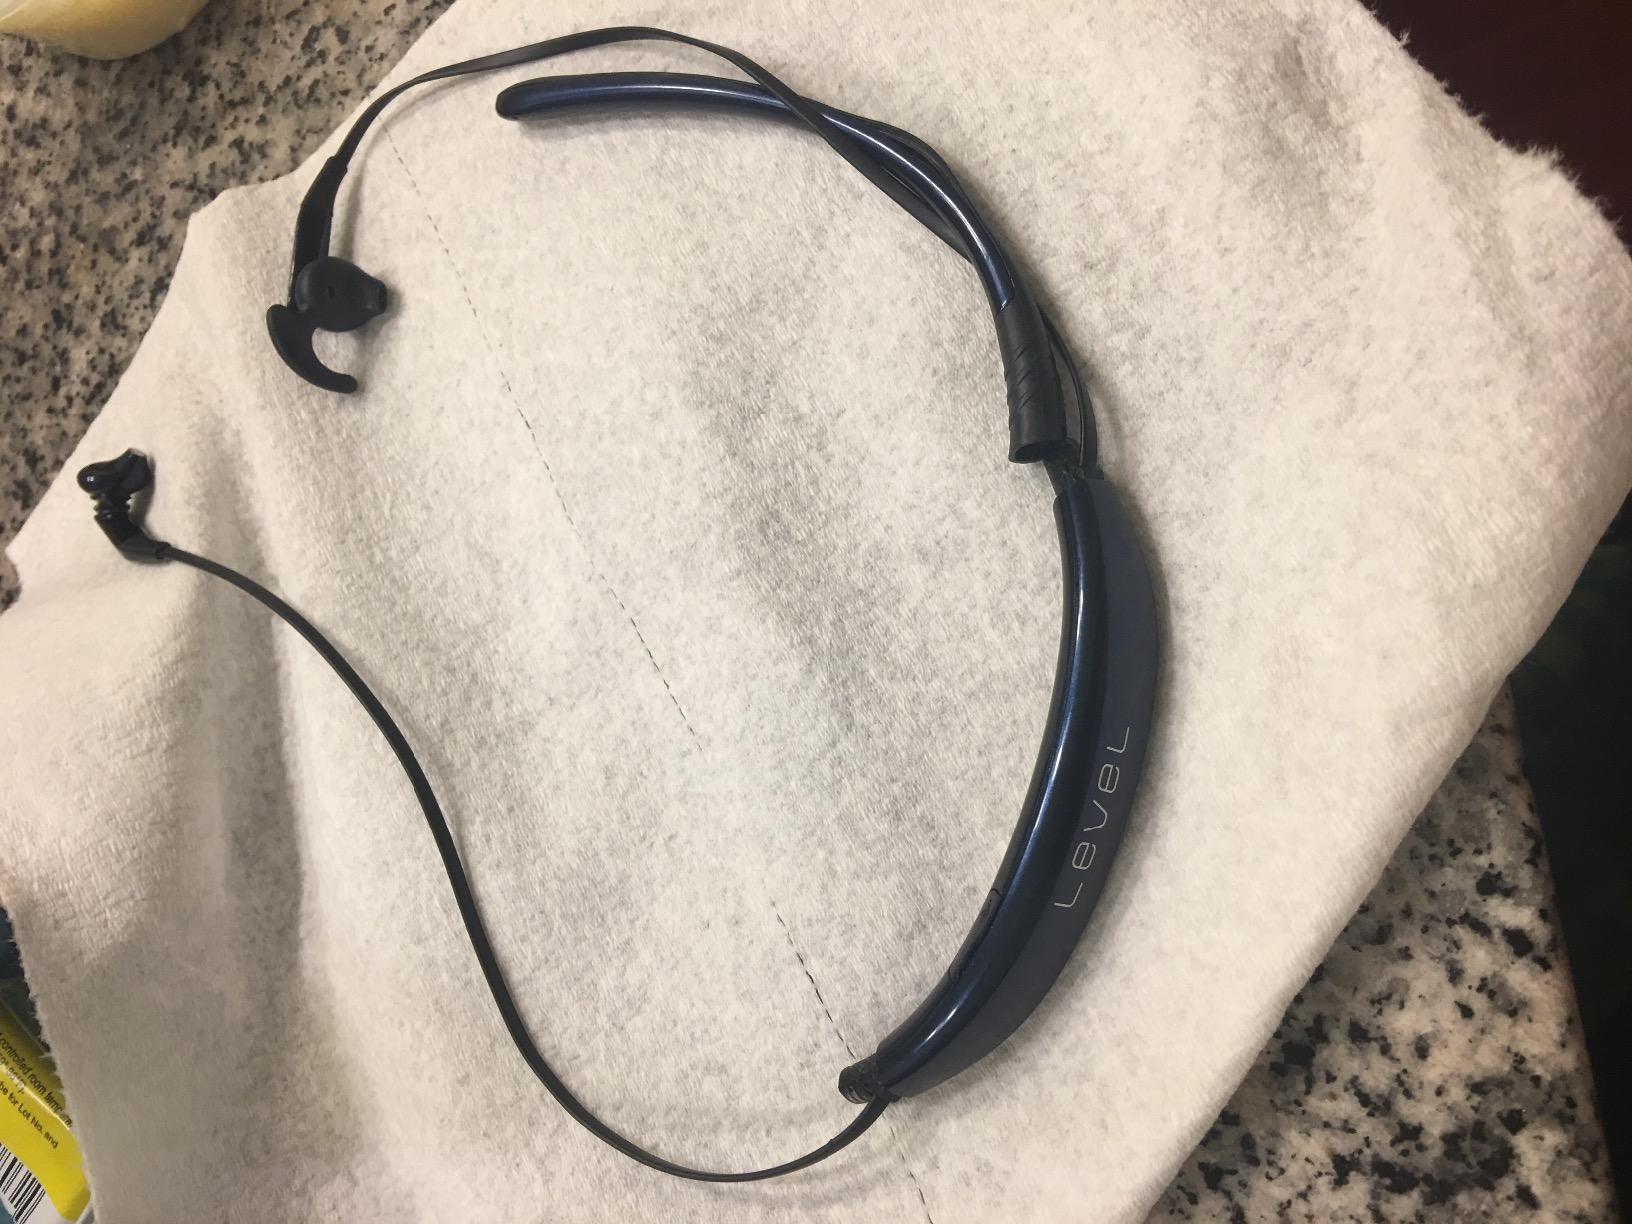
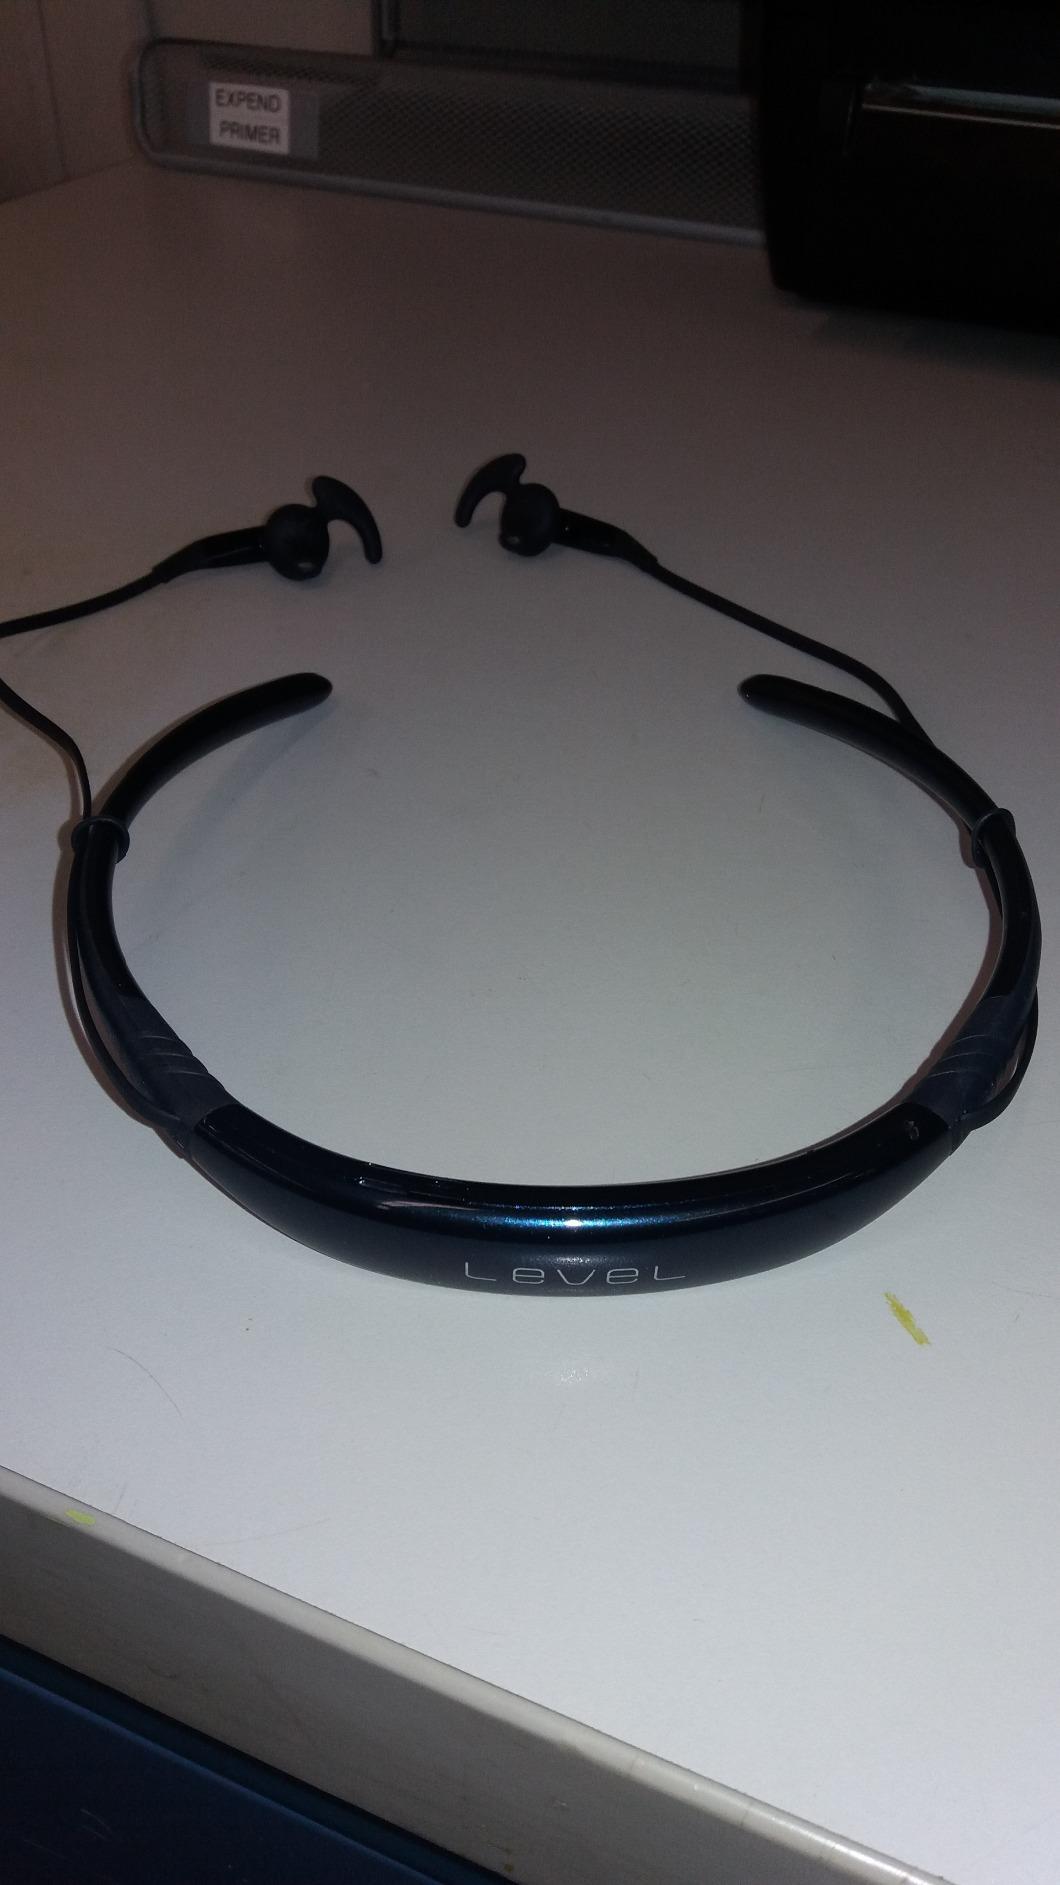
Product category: headphones
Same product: yes